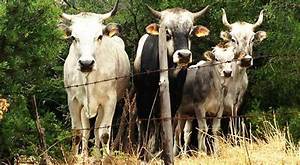
Label: mucca